Halima Bashir

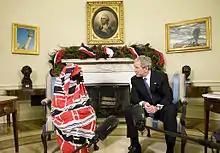
Bashir meeting President George W. Bush in 2008

Halima Bashir is the fictitious name of a Sudanese medical doctor, who is the author of "Tears of the Desert", a memoir about women's experiences with genocide and war in Darfur. She worked as a doctor in rural Sudan, before being abused at the hands of the National Intelligence and Security Service after reporting truthfully to United Nations officials about an attack by the Janjaweed militia on a nearby school. She has since moved to the United Kingdom, where she claimed asylum.